List of Hong Kong national security cases

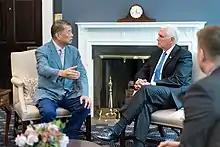
Meeting between Jimmy Lai, founder of "Apple Daily", and Mike Pence, Vice President of the United States. Lai was later accused of collusion.

Studentlocalism, a pro-independence Hong Kong student activist group, dissolved its Hong Kong headquarter hours before the NSL was imposed, announcing that it intended to continue its operations from Taiwan, Australia and the US. Despite so, Tony Chung, co-founder and last convenor of the group, along with former spokesman Ho Nok-hang, former members Yanni Ho and William Chan, were arrested on 29 July 2020 on suspicion of breaching the NSL through inciting secession. Senior superintendent Steve Li said the same day that the arrests were based on the content on social media accounts, which he did not specify but were speculated to be those of the "Inititative Independence Party". That group itself claimed to have been founded by former members based overseas. Chung was said by the prosecution, Ivan Cheung, to be the administrator of the Inititative Independence Party and of the Facebook page of the U.S. branch of Studentlocalism. it also accused him of having violated the NSL after it came into force. The four were granted bail two days later; Chung was asked to delete posts on social media and claimed to have had a saliva sample taken by police.